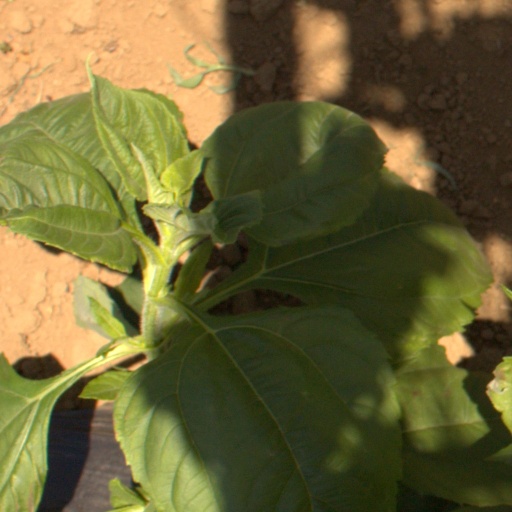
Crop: Jerusalem artichoke